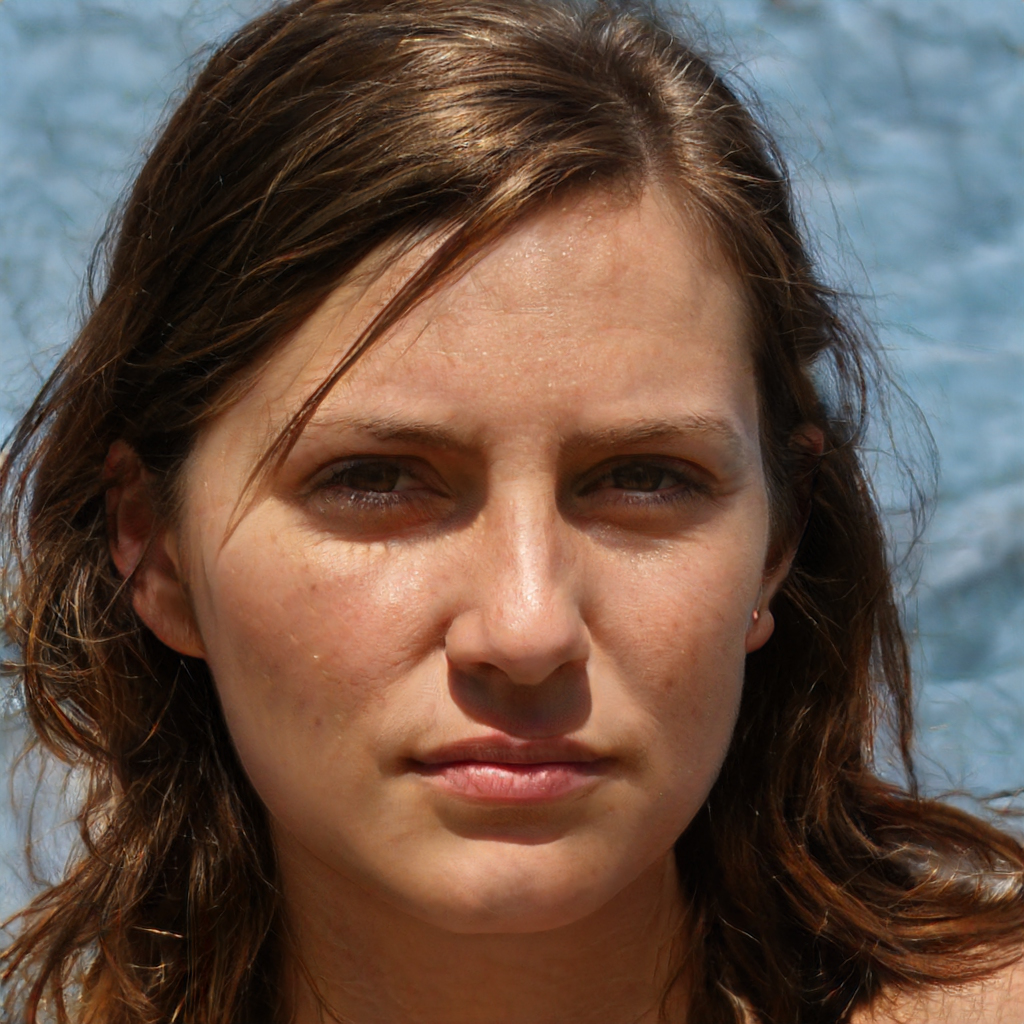
Portrait style: Real Portrait